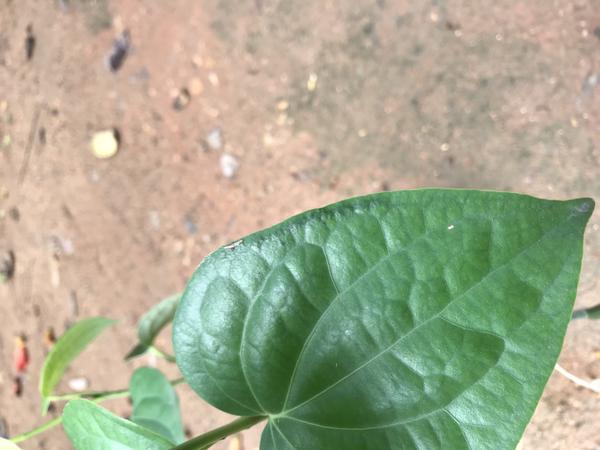
Plant: Pepper